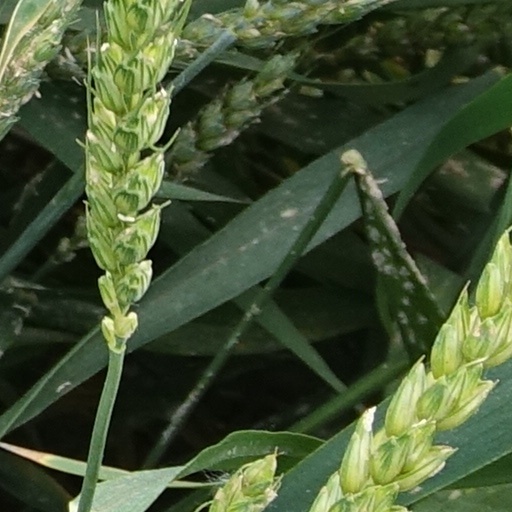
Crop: wheat